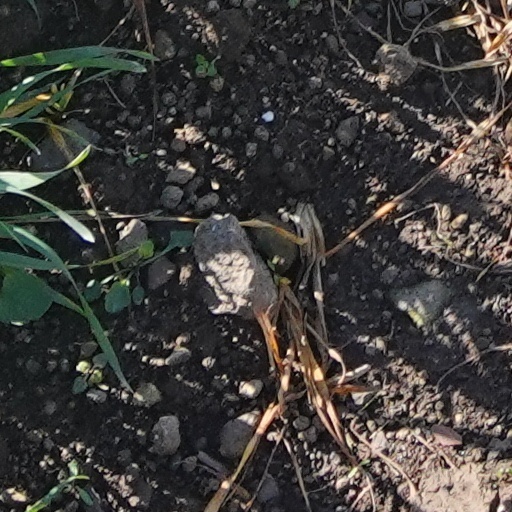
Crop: wheat